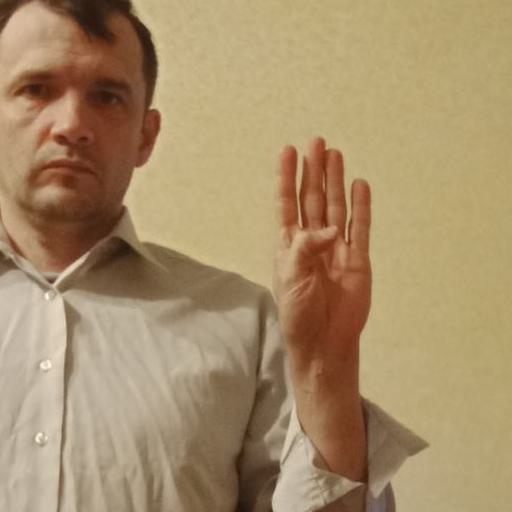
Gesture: four